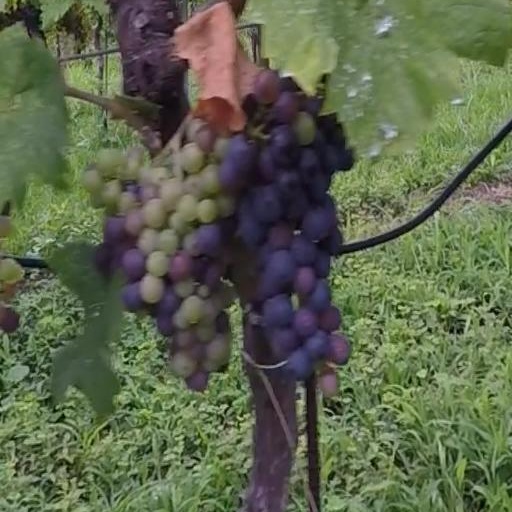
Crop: grape